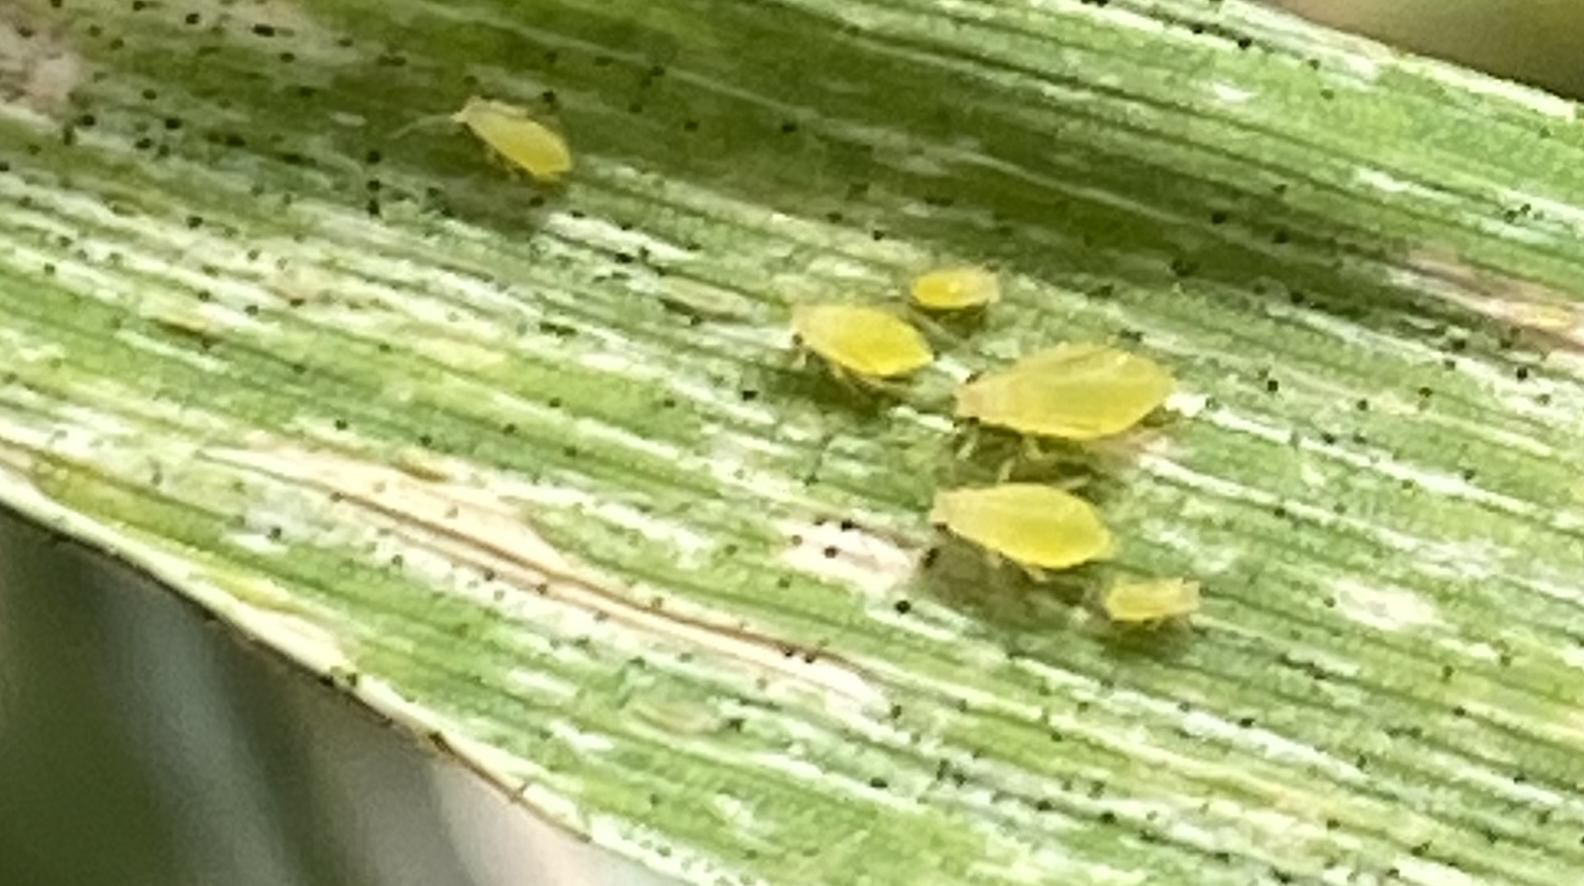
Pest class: cereal_grass_aphid